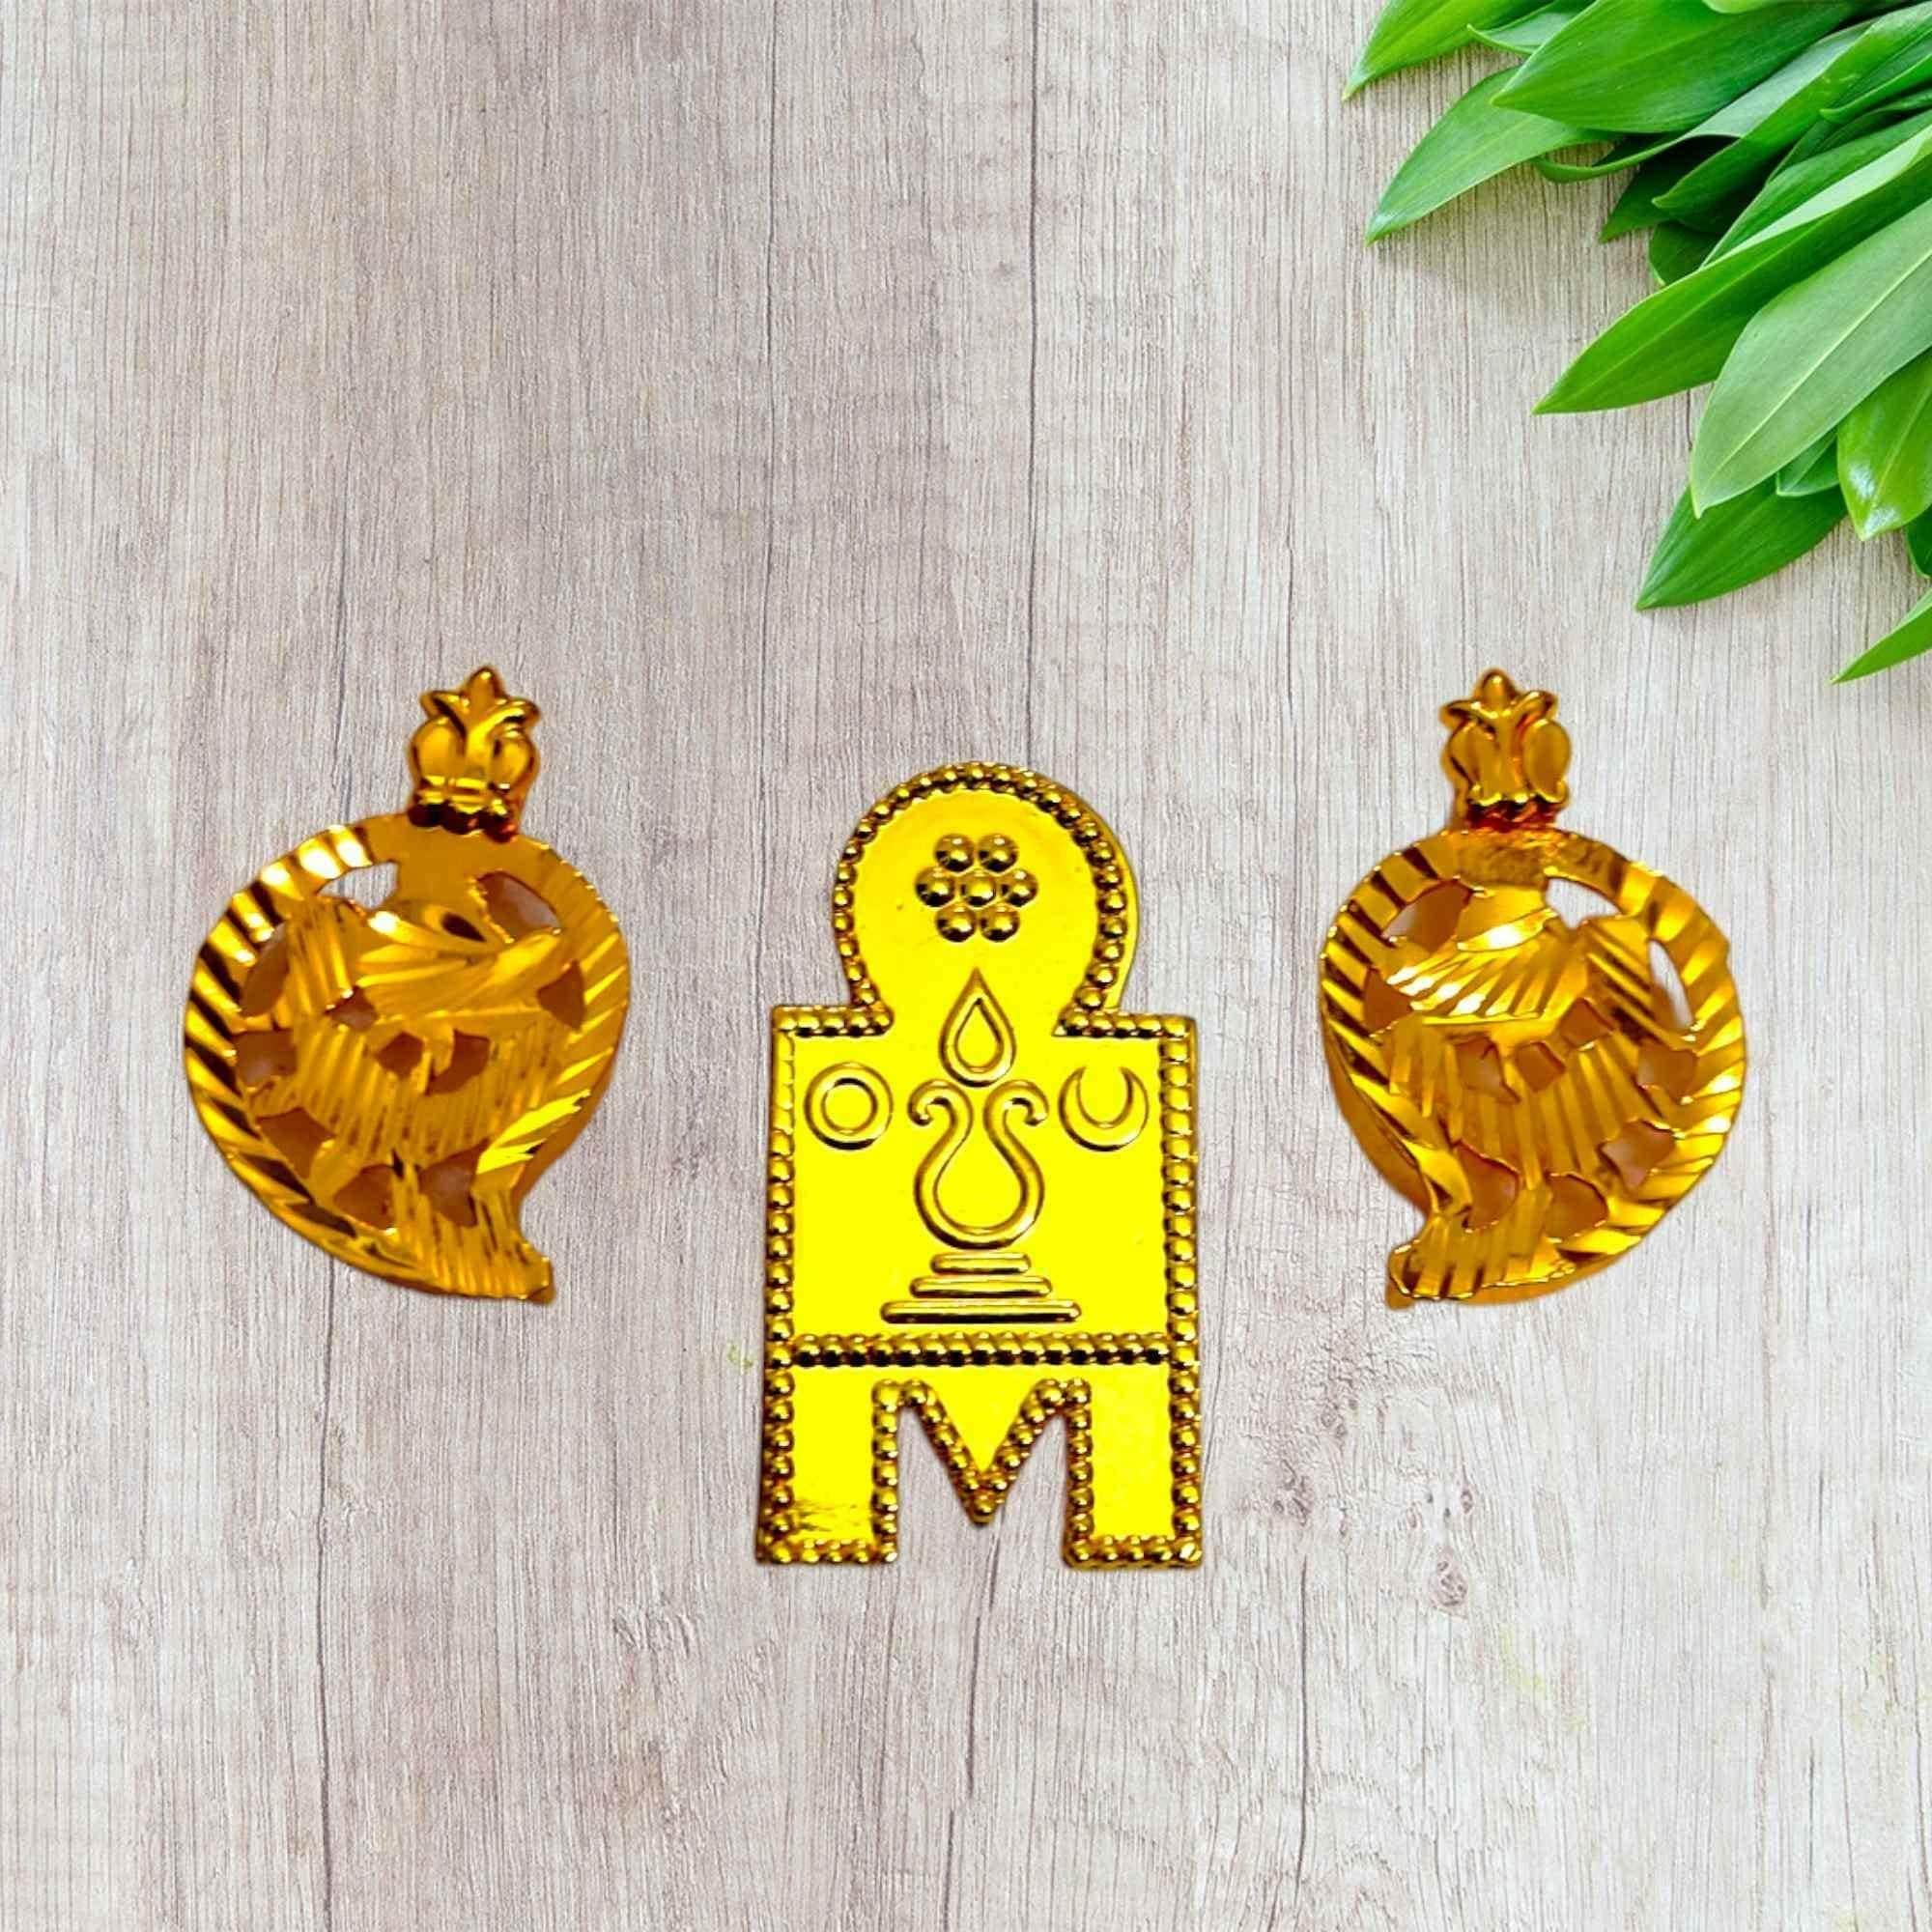
TGS GOLD COVERING Thali Urukal Mangalsutra set Mangalyam for Womens
Type: Necklaces & Pendants
Brand: TGS GOLD COVERING
Price: Rs. 349
TGS GOLD COVERING Thali Urukal Mangalsutra set Mangalyam for Womens